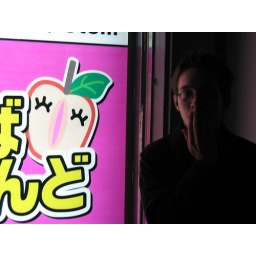
David next to a sign in the red light district in japan.